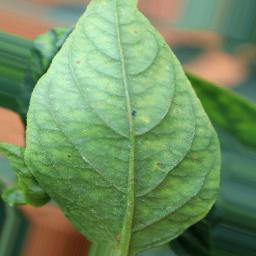
Label: nutritional